Andreas Schelfhout

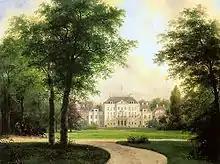
"The Het Loo Palace", 1838

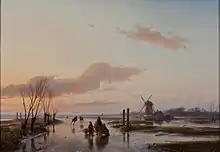
"Frozen Waterway", 1845

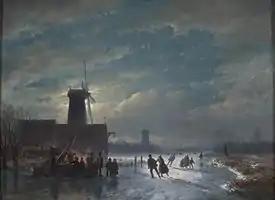
"Winter Landscape with 'koek en zopie' at night", 1849

Andreas Schelfhout (1787–1870) was a Dutch painter, etcher and lithographer, known for his landscape paintings.